Julio Sumiu

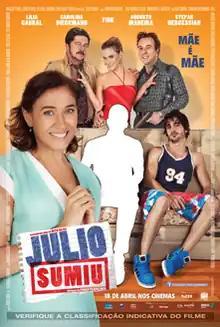
Theatrical release poster

Julio Sumiu is a 2014 Brazilian comedy film directed by Roberto Berliner based on the novel of the same name by Beto Silva.